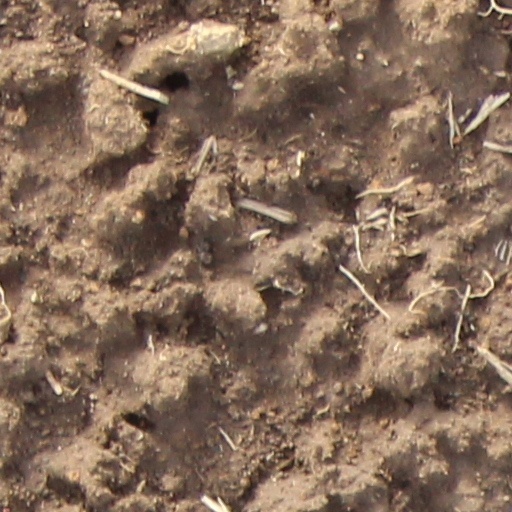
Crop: wheat